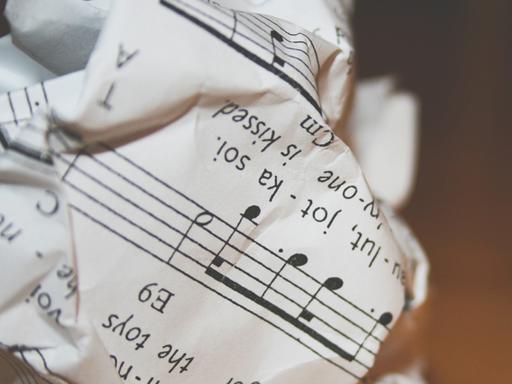
Material: paper